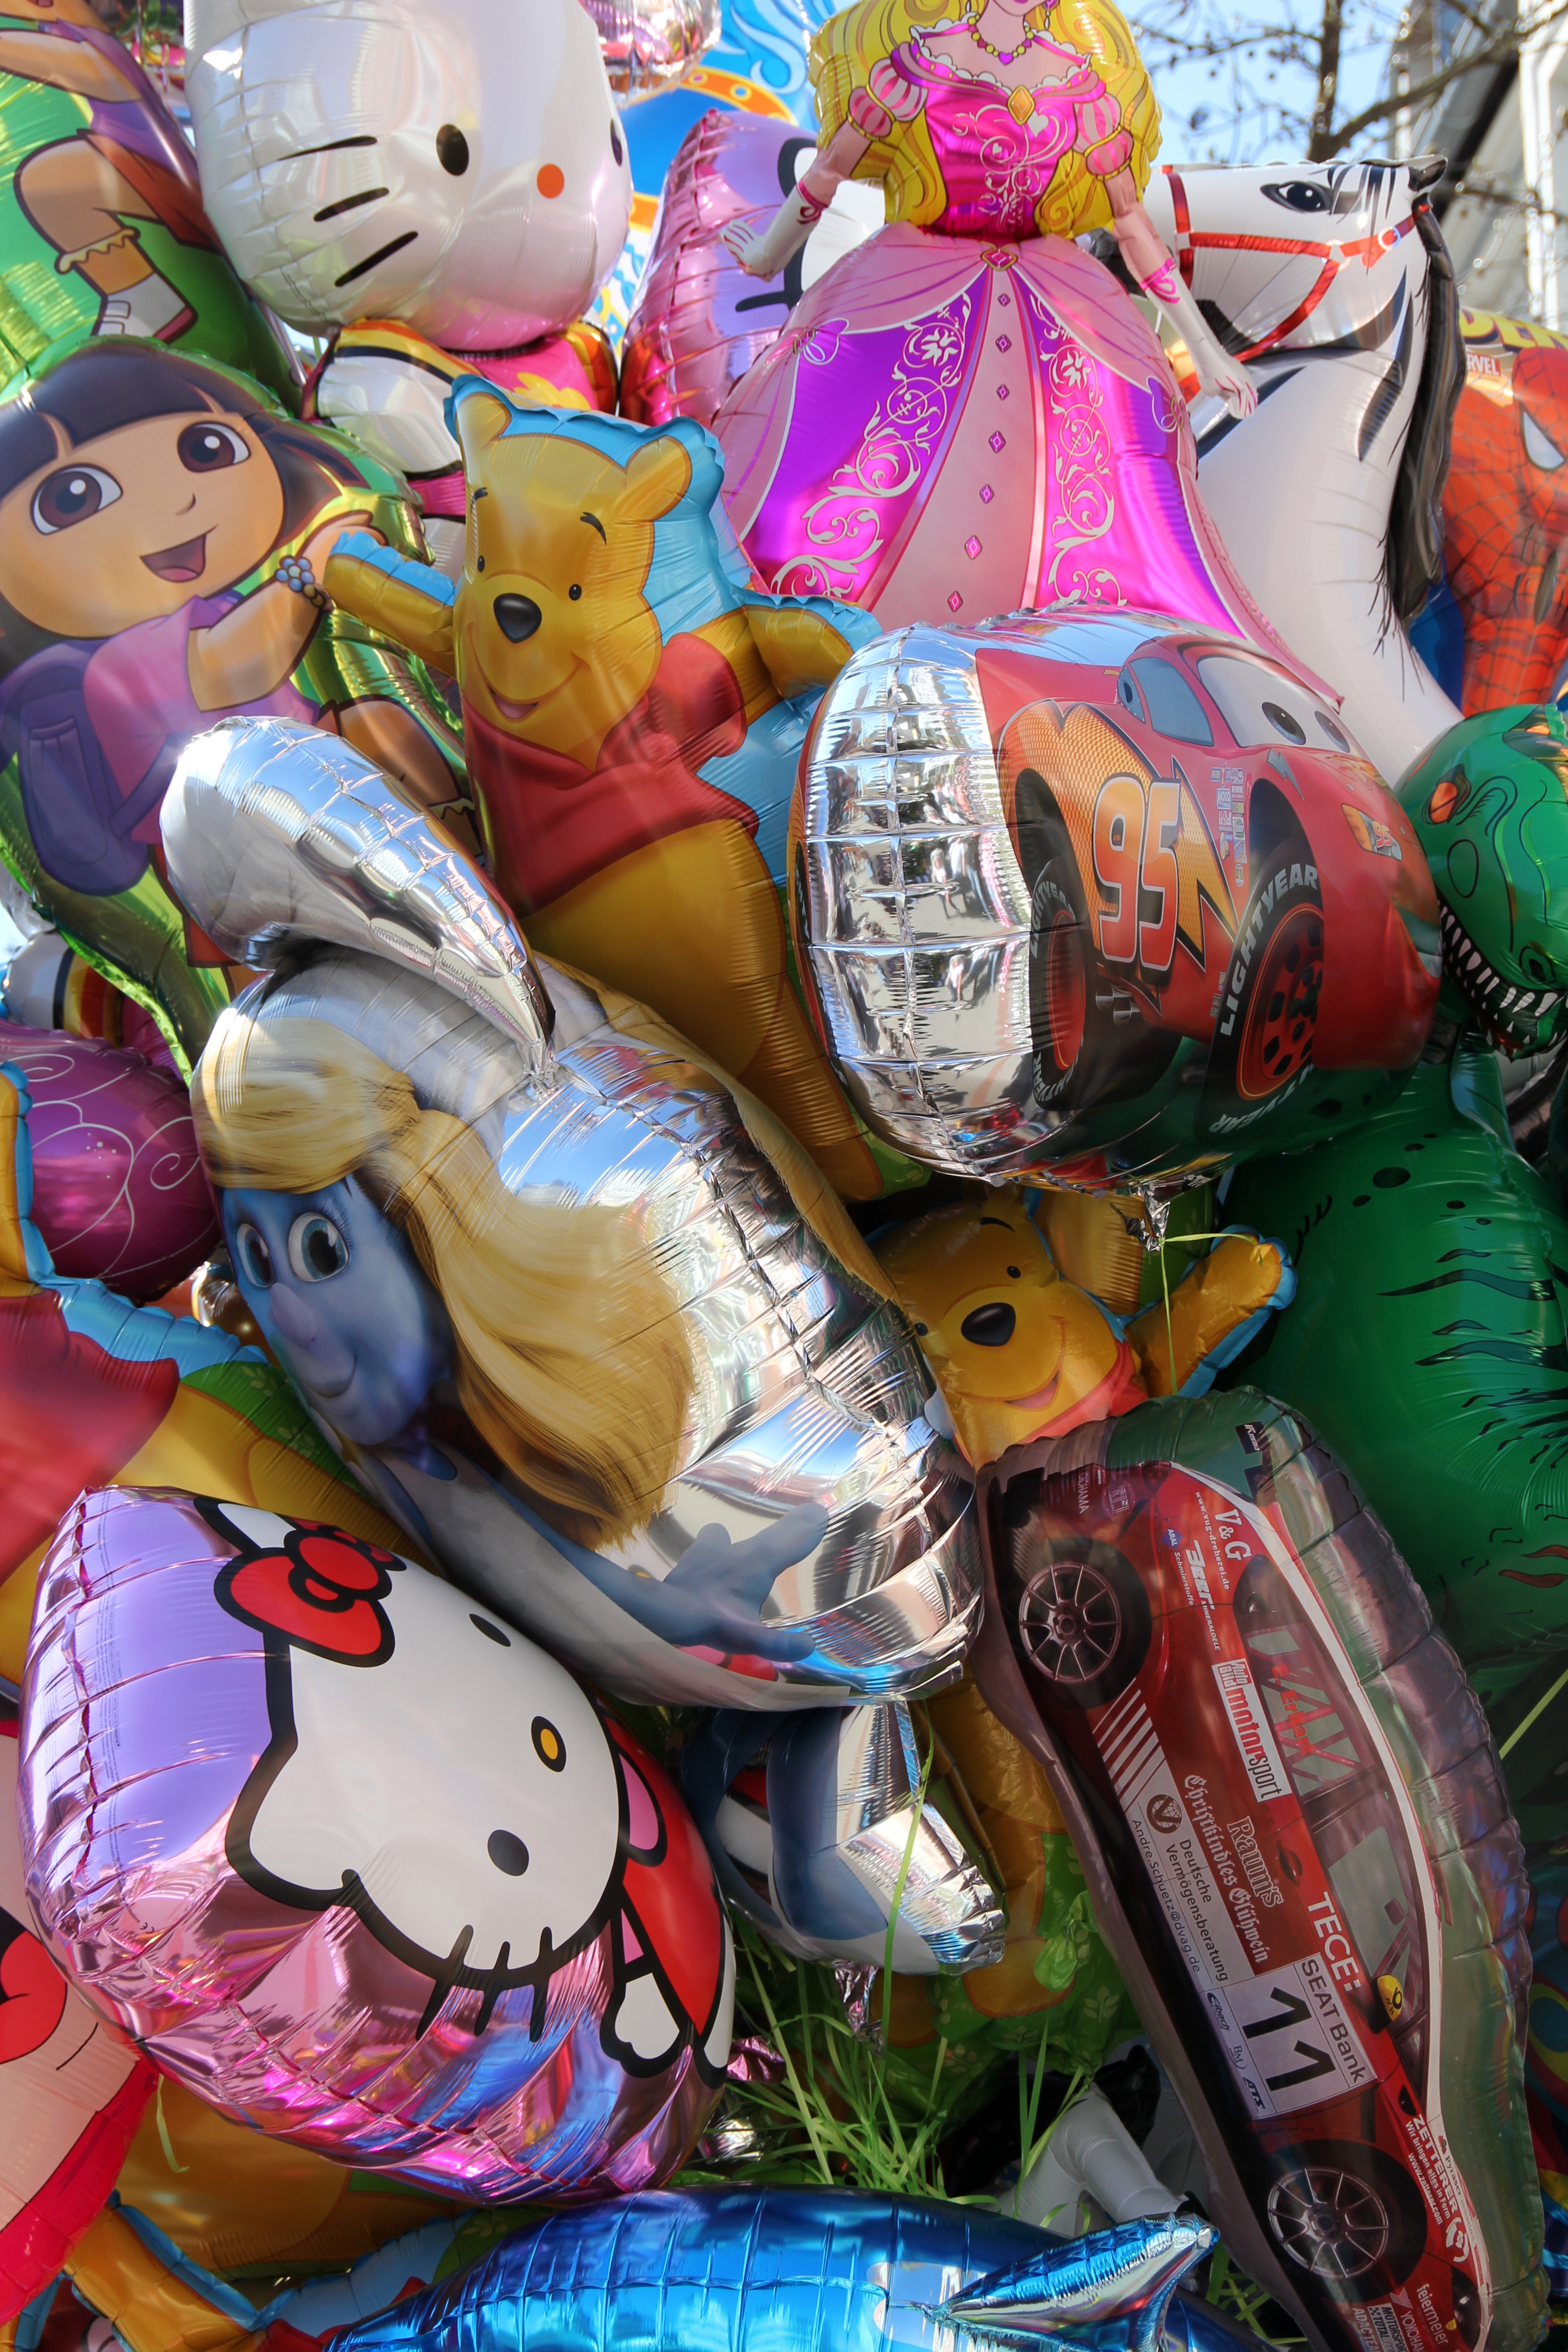
balloon, carnival, amusement park, color, park, colorful, toy, art, festival, helium, gas filled, amusement ride